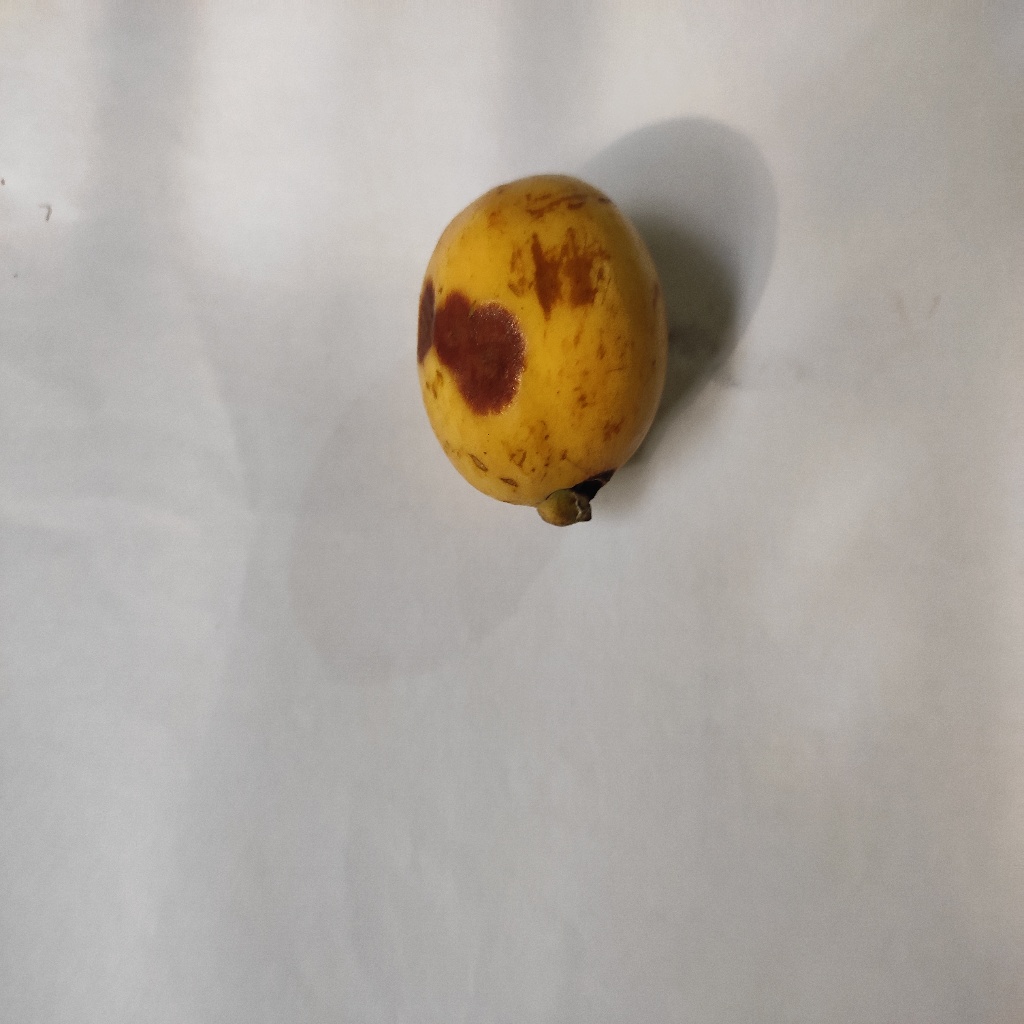
Crop: guava
Quality class: Defect